Genevieve Atkinson

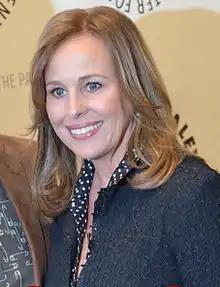
Genie Francis expressed disappointment in her former daytime role on "General Hospital" and stated that her "fan base will follow" whatever she does.

In February 2011, Francis, a soap opera "legend", reunited with her former onscreen husband, Anthony Geary, during the "Soap Opera Spectacular" episode of "The Oprah Winfrey Show". Both Francis and Geary were part of the supercouple pairing of Luke and Laura on the ABC Daytime soap opera "General Hospital". When questioned by show host Oprah Winfrey if Francis would ever reprise the role of Laura Spencer, she revealed: "I would like her to be funny and have a little bit of an agenda that might look a little bit vengeful, but it really isn’t. I think she’d have a plan. If there is a way to go forward with Laura and make her into what I'd like her to be now, then perhaps I would do it. There is nothing in me that is willing to play a victim anymore. I’m sort of done with the wounded dove in my life."